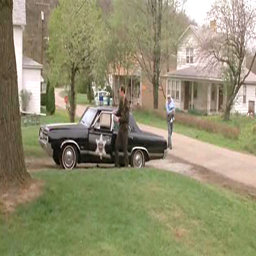
f - in use as a police car